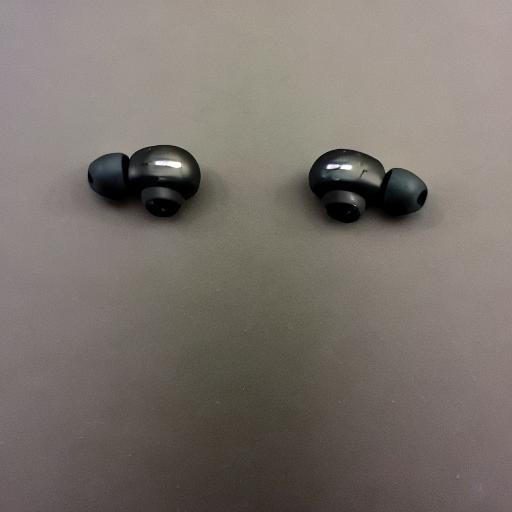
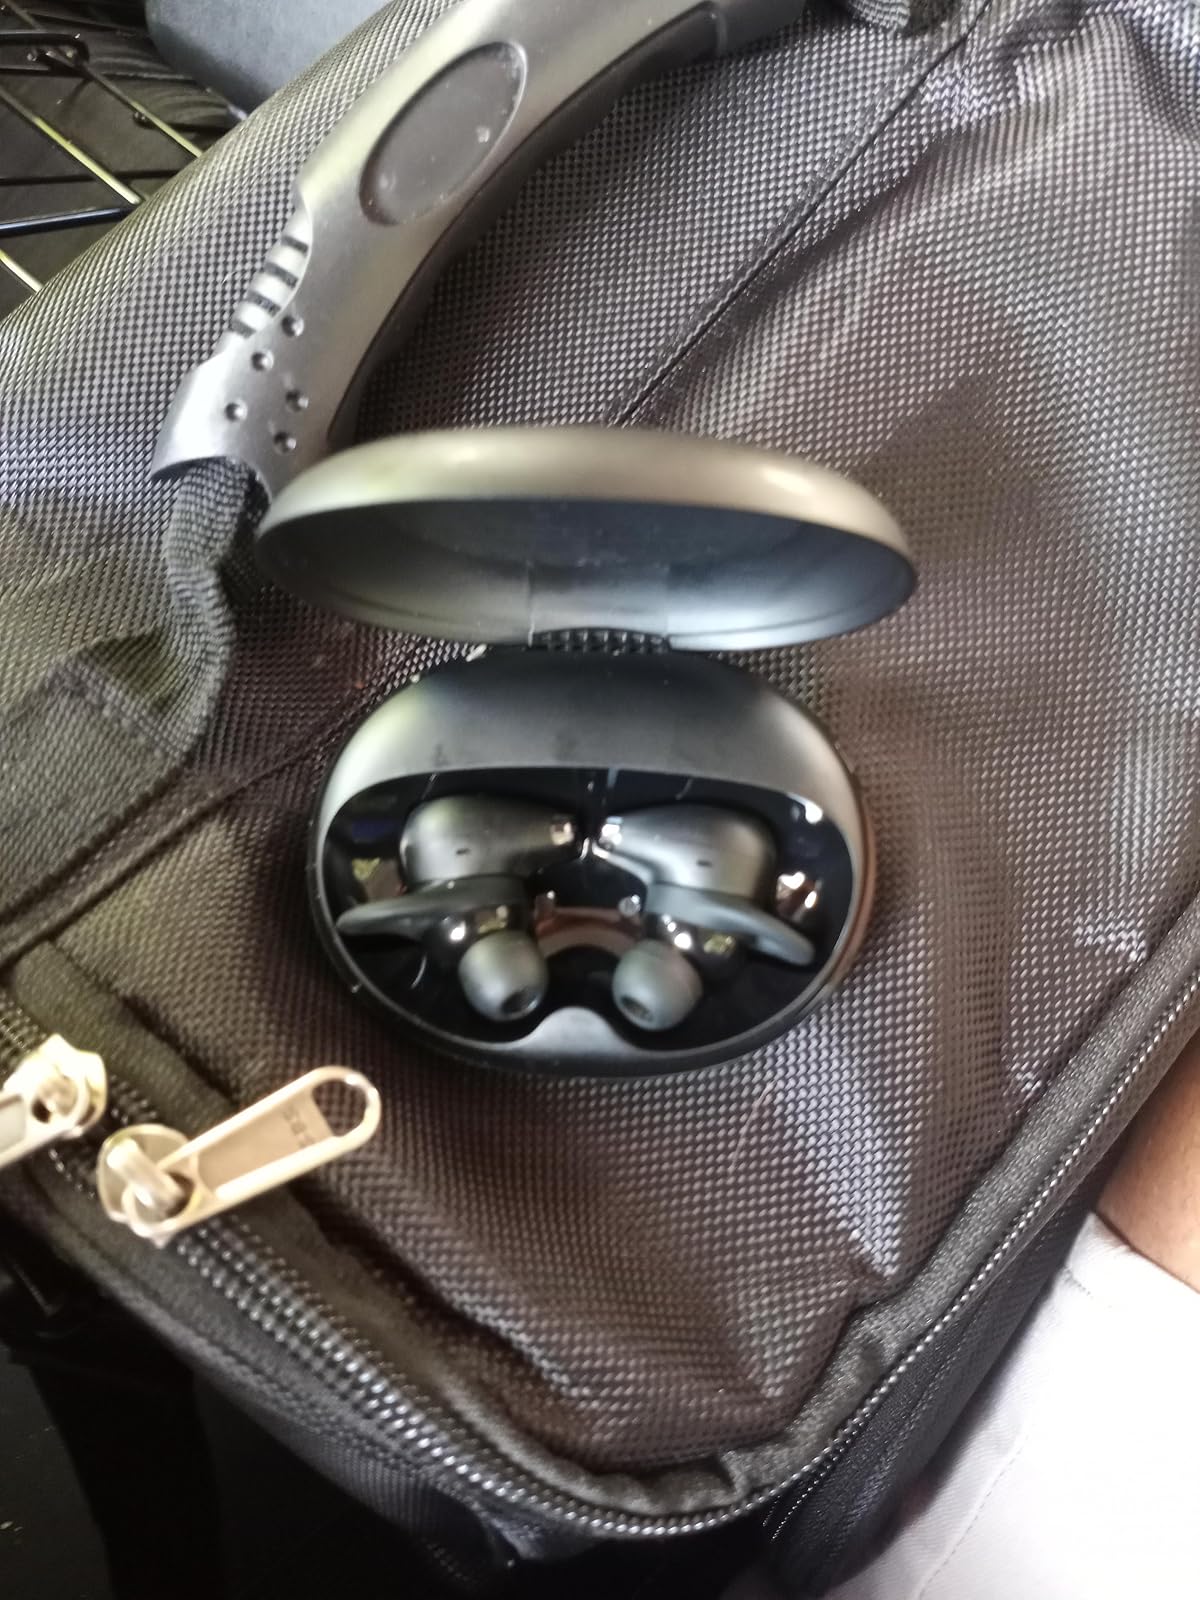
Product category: earbuds
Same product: no